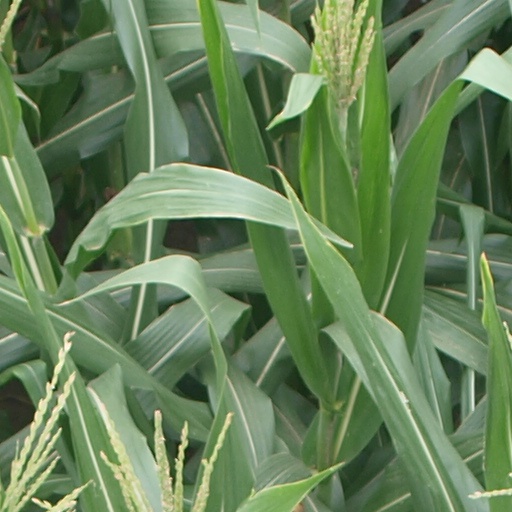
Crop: maize; corn